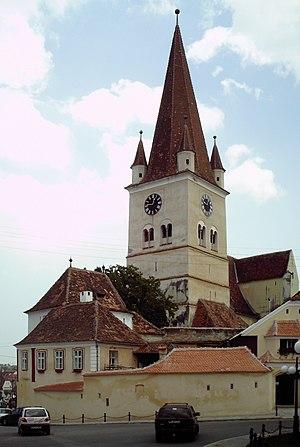
La Transylvanie, du latin trans-silvam : « au-delà des forêts » également appelée Ardeal ou Transilvania en roumain, Erdély en hongrois et Siebenbürgen en allemand, est une région du centre-ouest de la Roumanie.